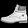
Label: Ankle boot